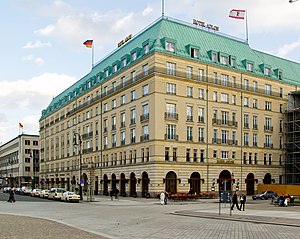
Hotel Adlon
Hotel Adlon.
Hotel Adlon Kempinski er et hotel i Berlin. Det er et af de mest luksuriøse og kendte hoteller i Tyskland, beliggende i Dorotheenstadt i bydelen Mitte på Unter den Linden ved Pariser Platz, kun få meter fra Brandenburger Tor og Denkmal für die ermordeten Juden Europas.